Princes Street

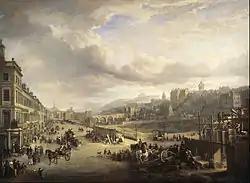
"Princes Street" by Alexander Nasmyth, 1825

Princes Street is one of the major thoroughfares in central Edinburgh, Scotland and the main shopping street in the capital. It is the southernmost street of Edinburgh's New Town, stretching around 1.2 km (three quarters of a mile) from Lothian Road in the west, to Leith Street in the east. The street has few buildings on the south side and looks over Princes Street Gardens allowing panoramic views of the Old Town, Edinburgh Castle, as well as the valley between. Most of the street is limited to trams, buses and taxis with only the east end open to all traffic.